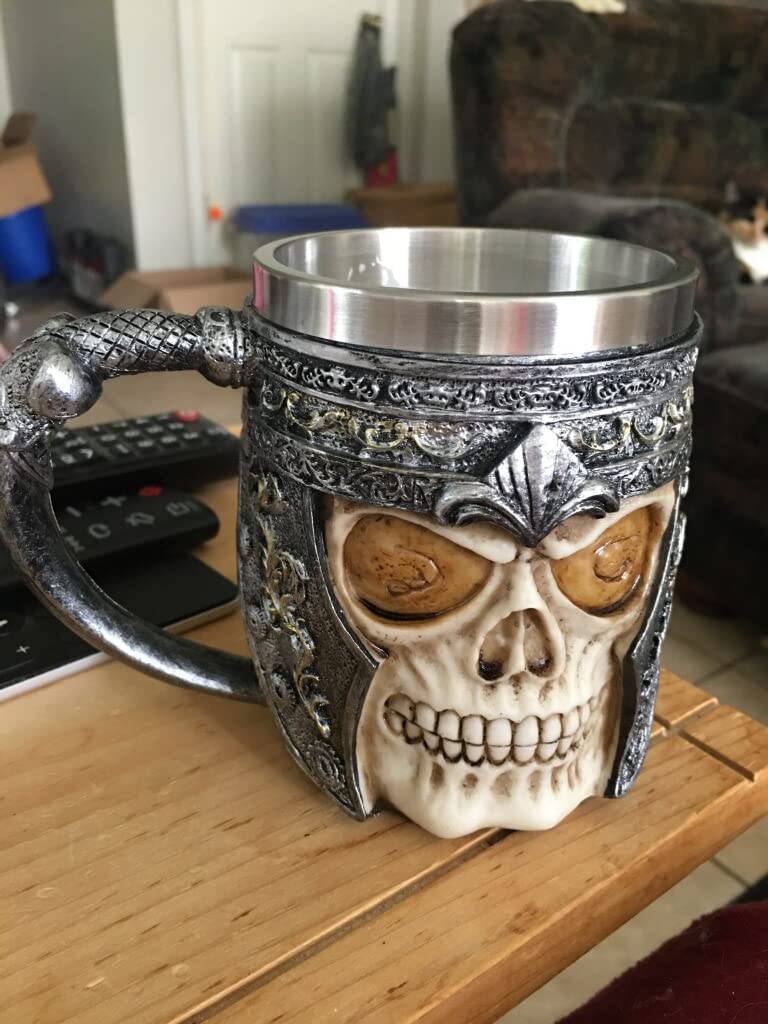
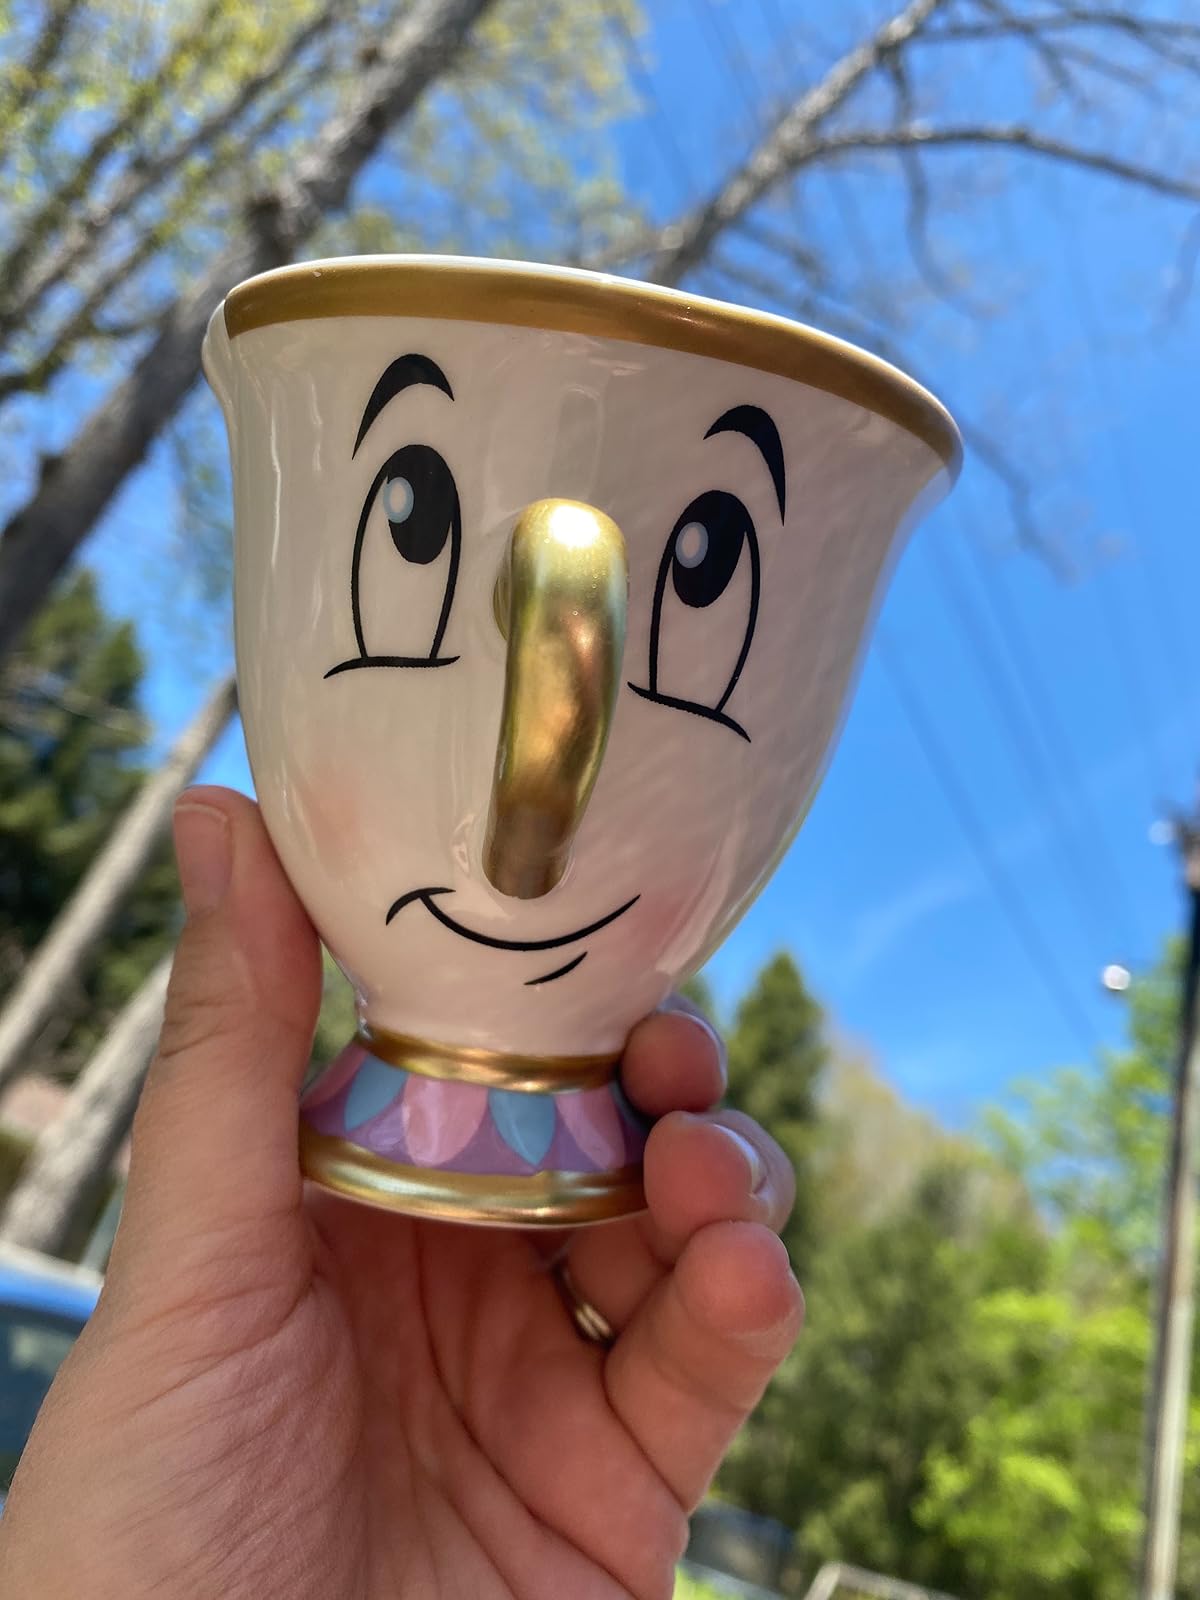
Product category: items_mug
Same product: no